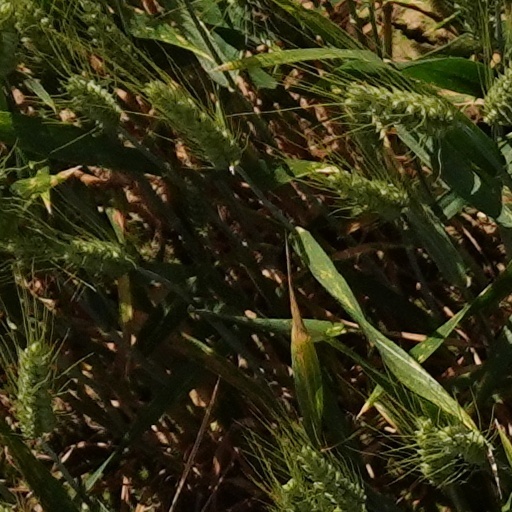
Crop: wheat